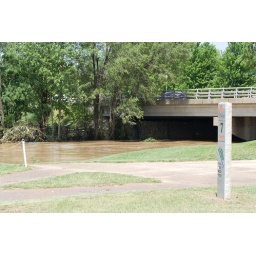
Greenbelt Golf Course #6 green/#7 tee. The 17th street bridge is in the background.